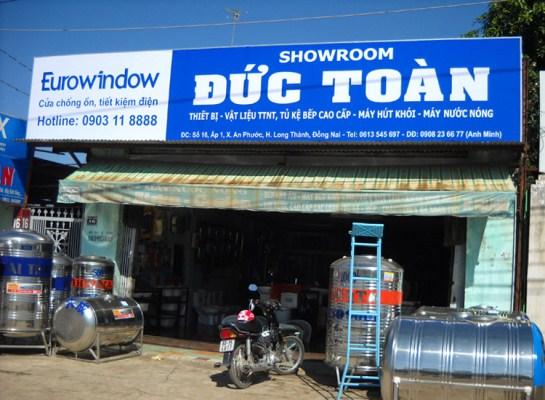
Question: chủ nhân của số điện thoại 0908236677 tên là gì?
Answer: anh minh là chủ nhân của số điện thoại 0908236677